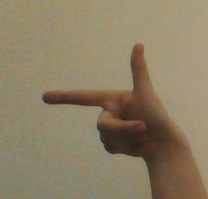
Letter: yaa